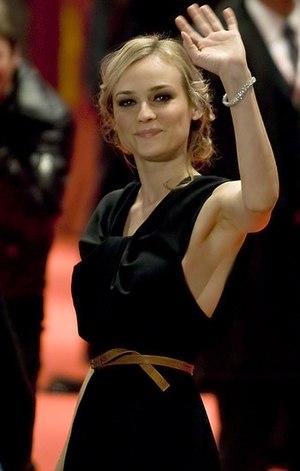
Pour elle est un film français réalisé par Fred Cavayé, sorti en 2008.